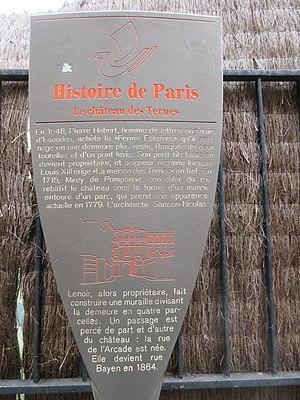
Panneau Histoire de Paris «
Le quartier des Ternes est le 65ᵉ quartier administratif de Paris situé dans le 17ᵉ arrondissement. Il est également considéré comme l'un des plus huppés, avec son voisin, le quartier de la plaine Monceau.
Le château des Ternes est un château situé dans le 17ᵉ arrondissement de Paris.
Les panneaux « Histoire de Paris » sont des panneaux d'information installés dans les rues de Paris devant certains des monuments parisiens.